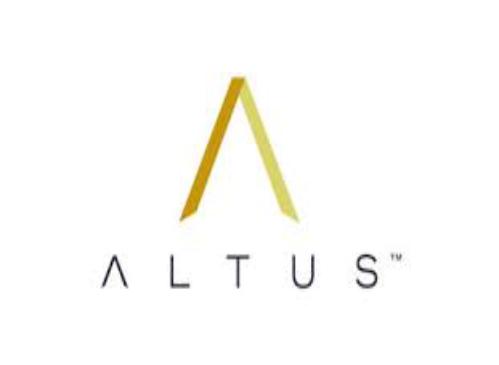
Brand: Altus
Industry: Others